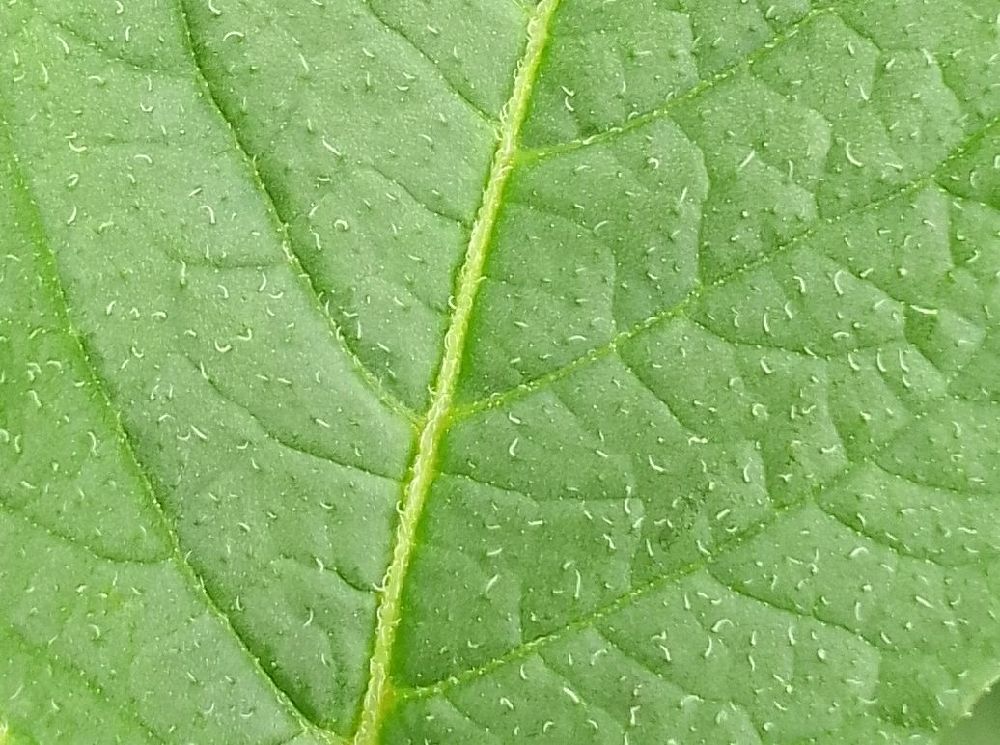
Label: Healthy